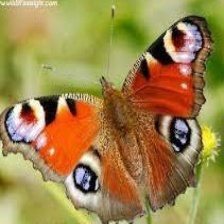
Species: PEACOCK
Butterfly family (ImageNet category): admiral